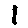
Label: 1